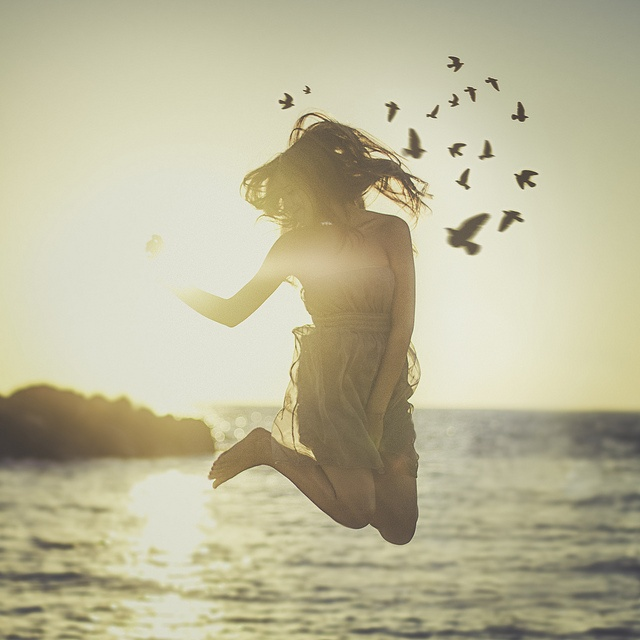
a woman is jumping in mid air on the beach
A woman is jumping near the water with birds in the background.
The young woman is jumping into the air as birds fly over the ocean behind her.
Girl jumping up in the air at the ocean.
A woman jumping up into the air near birds.